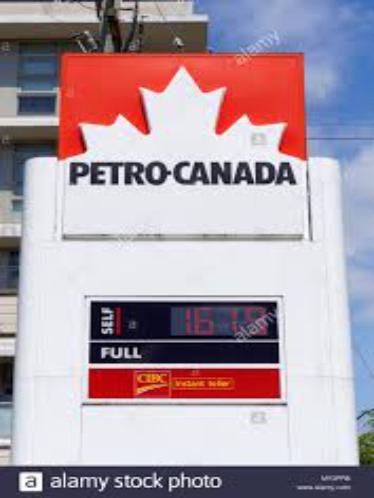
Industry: Transportation